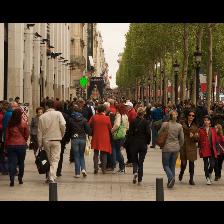
Label: Human